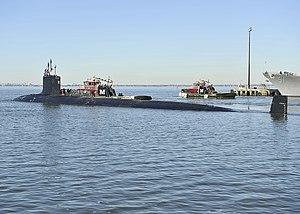
L’USS Minnesota (SSN-783) est un sous-marin nucléaire d'attaque de classe Virginia de l’US Navy. Il est en service depuis septembre 2013.